Supramolecular polymer

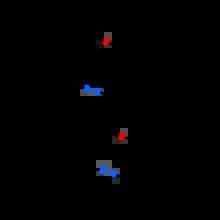
Association and dissociation kinetics for polymer dynamics

Supramolecular polymers can simultaneously meet the requirements of aqueous compatibility, bio-degradability, biocompatibility, stimuli-responsiveness and other strict criterion. Consequently, supramolecular polymers could be applicable to the biomedical fields.